Stuttgart Schwabstraße station

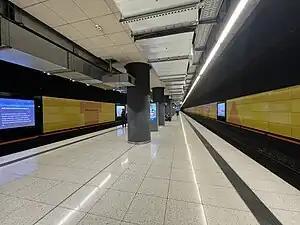
View of platforms

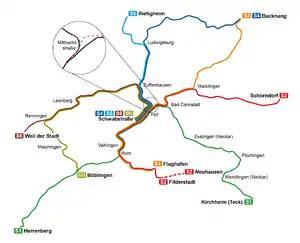
Stuttgart S-Bahn network with Schwabstraße station in the middle

Schwabstraße station is a subterranean railway station in Stuttgart, Germany. It is located west of the city centre in the district of Stuttgart-West, along "Rotebühlstraße" at the intersection with "Schwabstraße". The station originally formed the terminus of the first section of the Connection line, the original underground section of the Stuttgart S-Bahn. Several lines of the S-Bahn terminate at the station. It is notable for a 1.5 km long loop at the end of the station to allow S-Bahn trains to turn around.